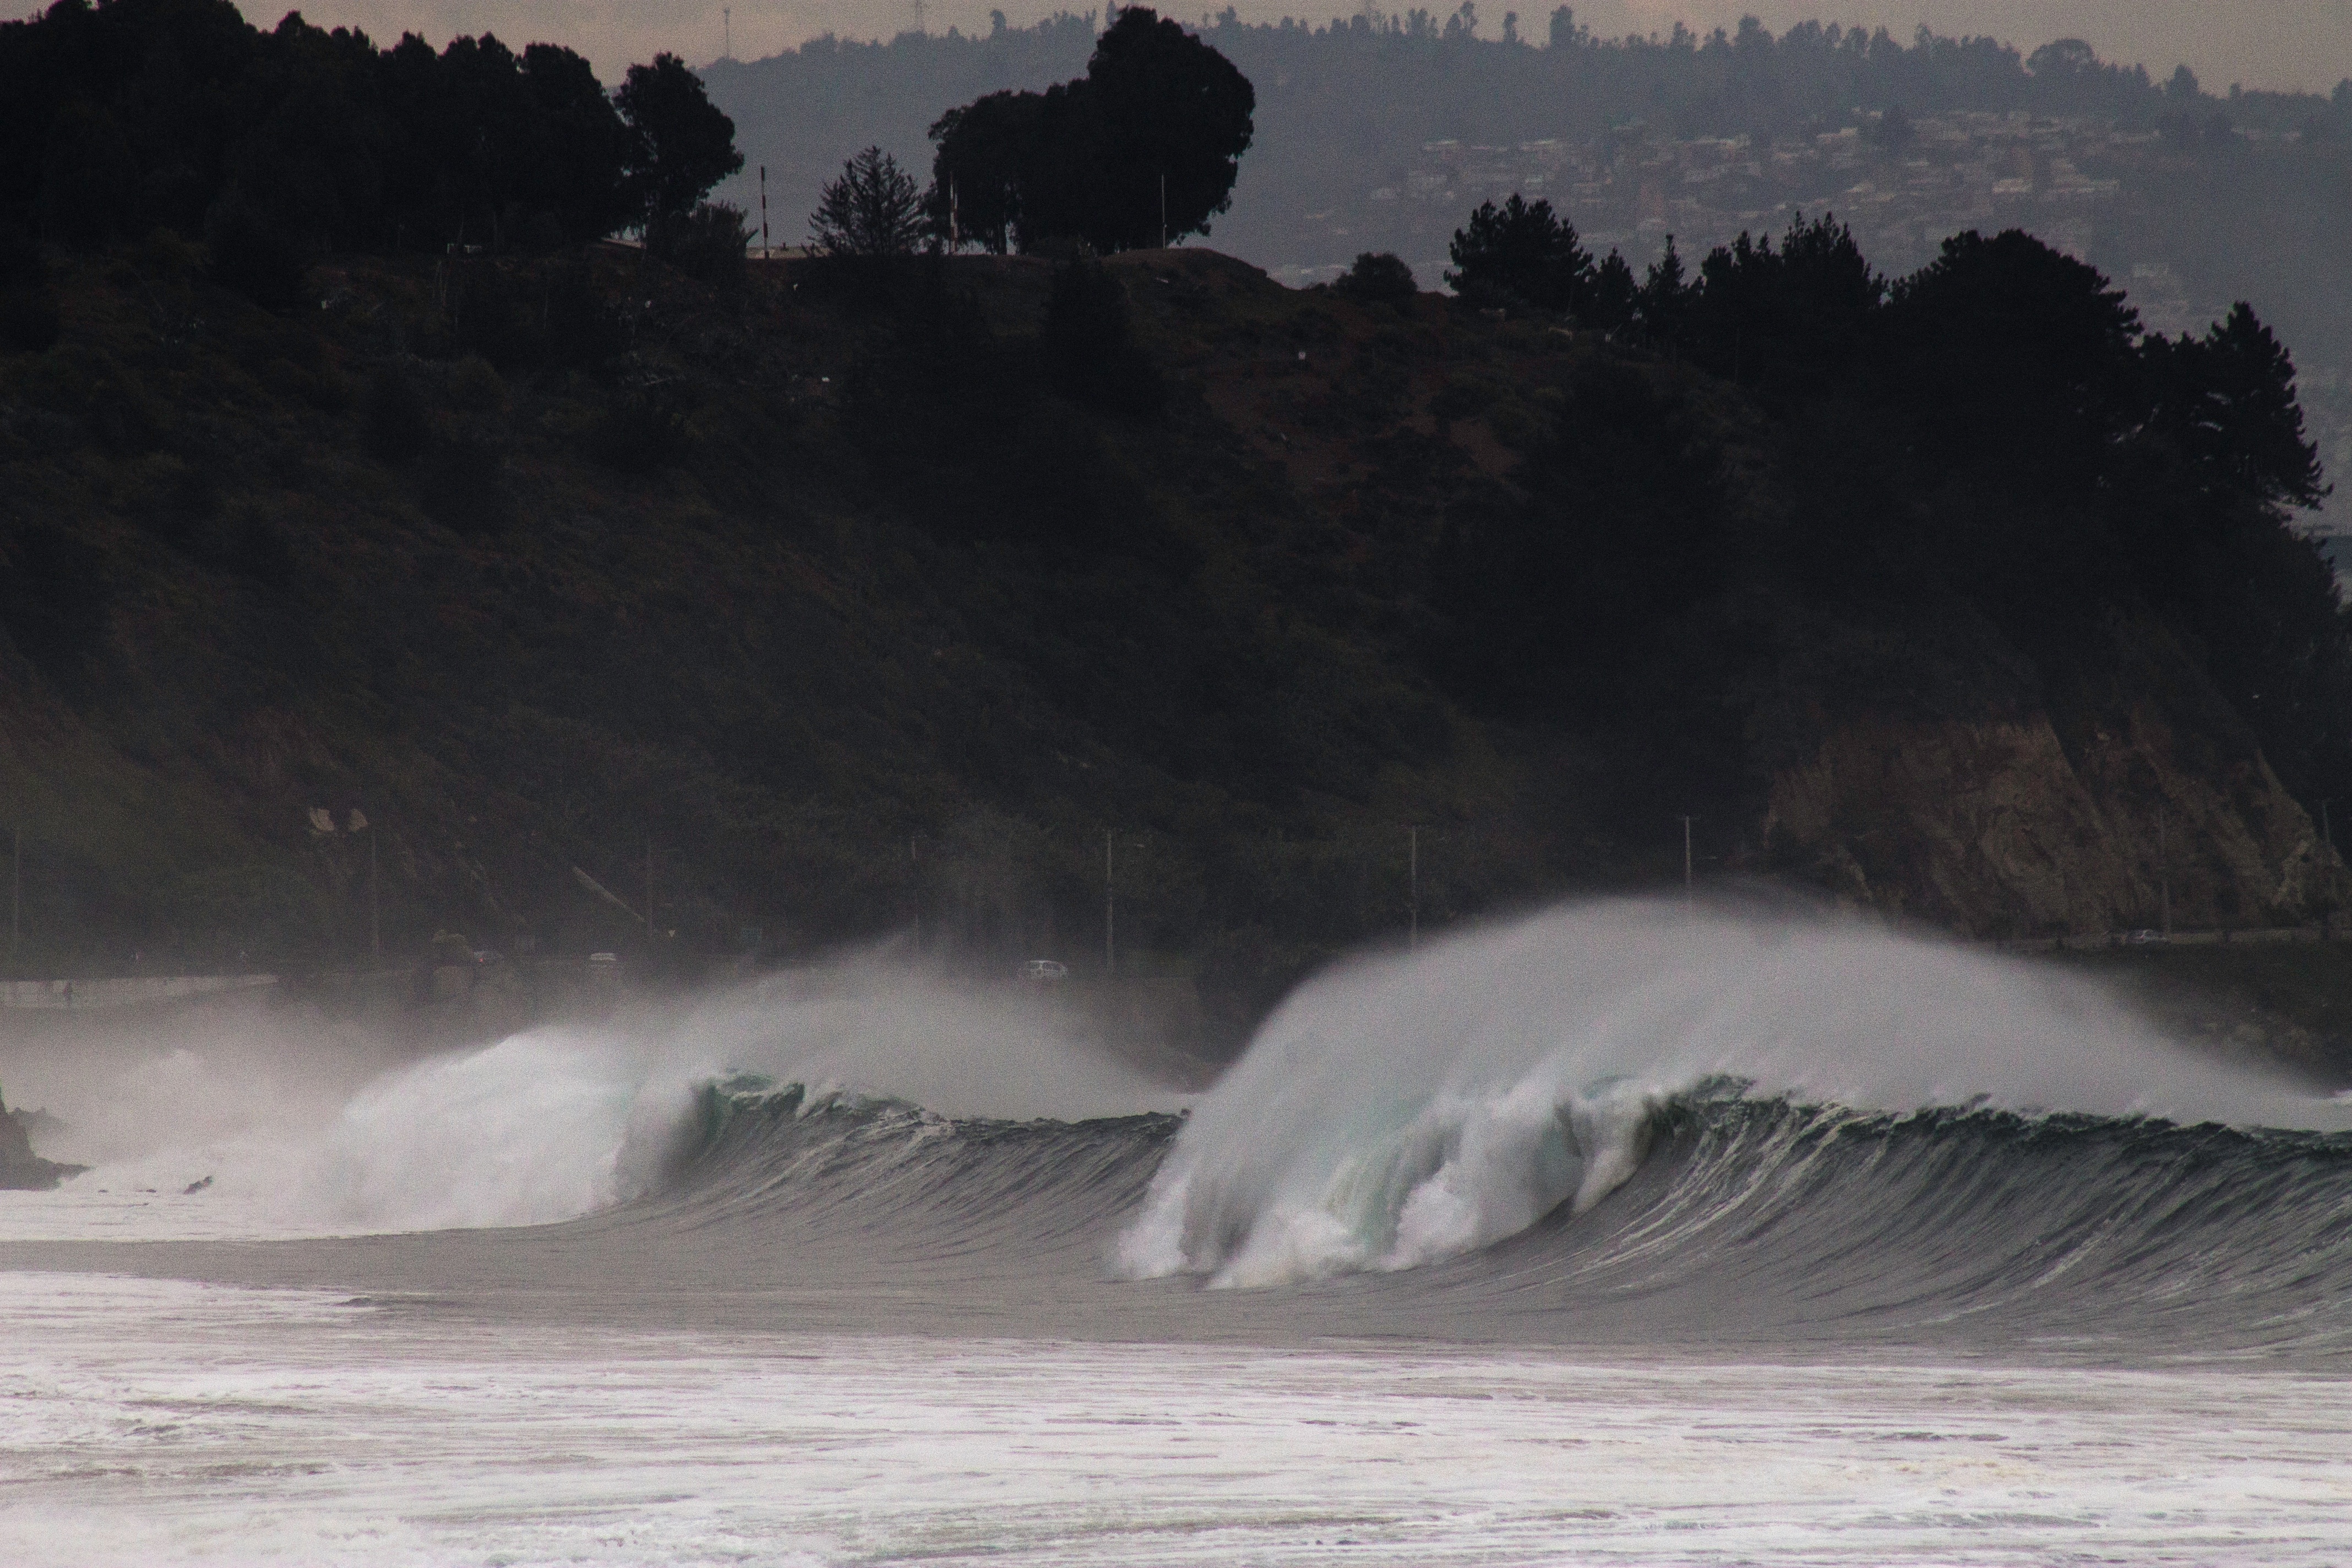
beach, sea, coast, ocean, wave, weather, terrain, body of water, atmospheric phenomenon, geological phenomenon, wind wave